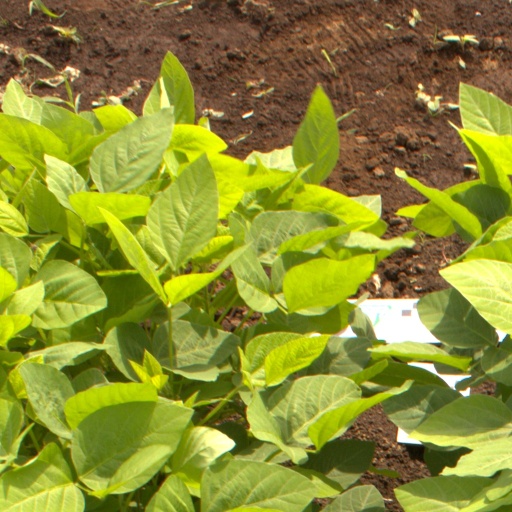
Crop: soybean